Answer in natural language. Considering the relative positions, is blue colour bed above or below wall paint? Choose between the following options: above or below
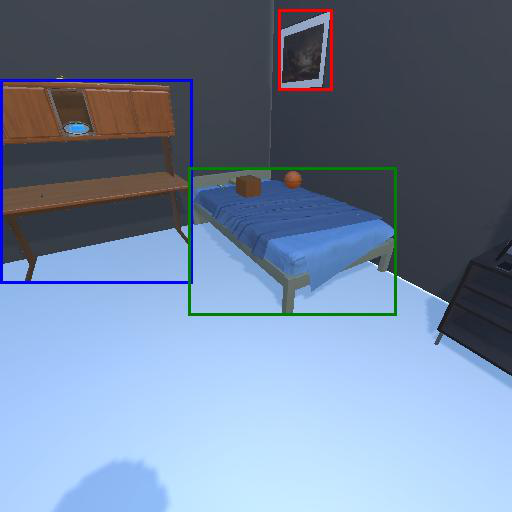
<answer>below</answer>